AMX-VCI

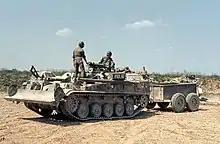
AMX-VCG engineering vehicle in French service.

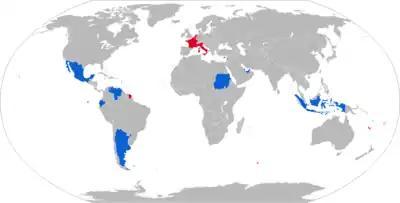
Map with AMX-VCI operators in blue and former operators in red

A total of 60 AMX-VCIs were delivered to the Lebanese Army in 1971-72, with additional 30 vehicles being reportedly delivered in May 1983. A number of VCIs were seized by the Amal Movement militia and the pro-Israeli South Lebanon Army (SLA) militia in February 1984 after the defeat of the Lebanese government forces by Shia Muslim and Druze militias during the Mountain War. The captured vehicles were quickly pressed into service by the SLA, who used them during the South Lebanon conflict (1985–2000) until the collapse of the militia in the wake of the Israeli withdrawal of April 2000; those used by Amal were returned to the Lebanese Army earlier in October 1990. VCIs up-armed with US M40 106mm recoilless rifles were also employed by Lebanese Army General Michel Aoun's loyalist troops during the Elimination War waged against his Christian rivals of the Lebanese Forces (LF) militia at East Beirut in February 1990, who in turn also managed to capture some VCIs from Army barracks, which were returned in 1991-94.